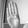
ASL letter: B